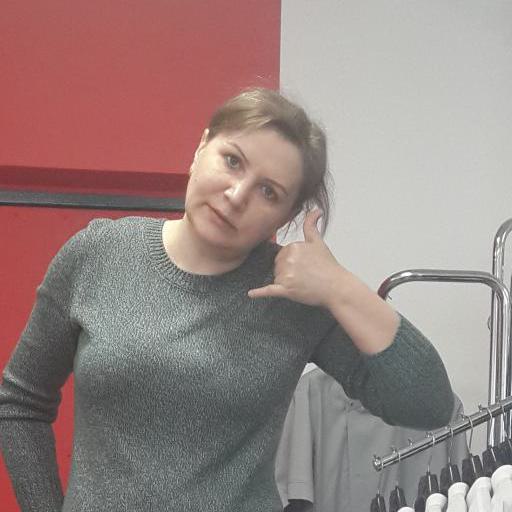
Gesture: call